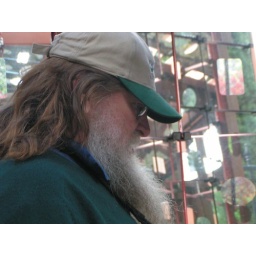
dale in the house of mirrors